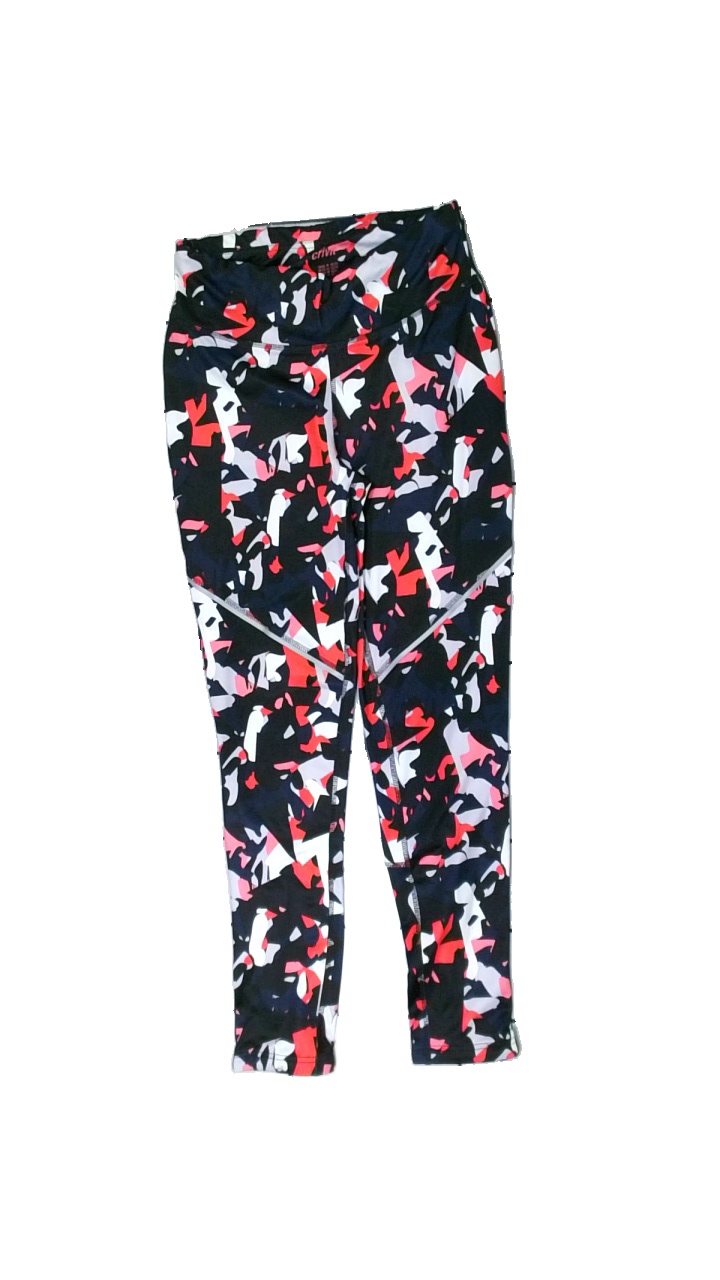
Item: Tights (Ladies)
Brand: Crivit
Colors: Black, White, Red, Multicolor
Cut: Regular, Tight
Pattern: Other
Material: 100% polyester
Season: All
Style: Sports
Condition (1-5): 3
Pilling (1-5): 5
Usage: Reuse
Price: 50-100